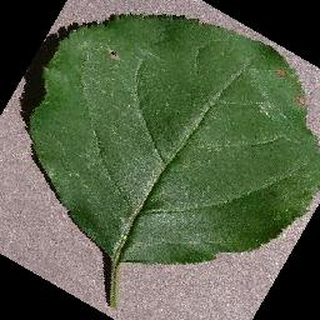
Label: apple_black_rot